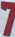
Number: 7